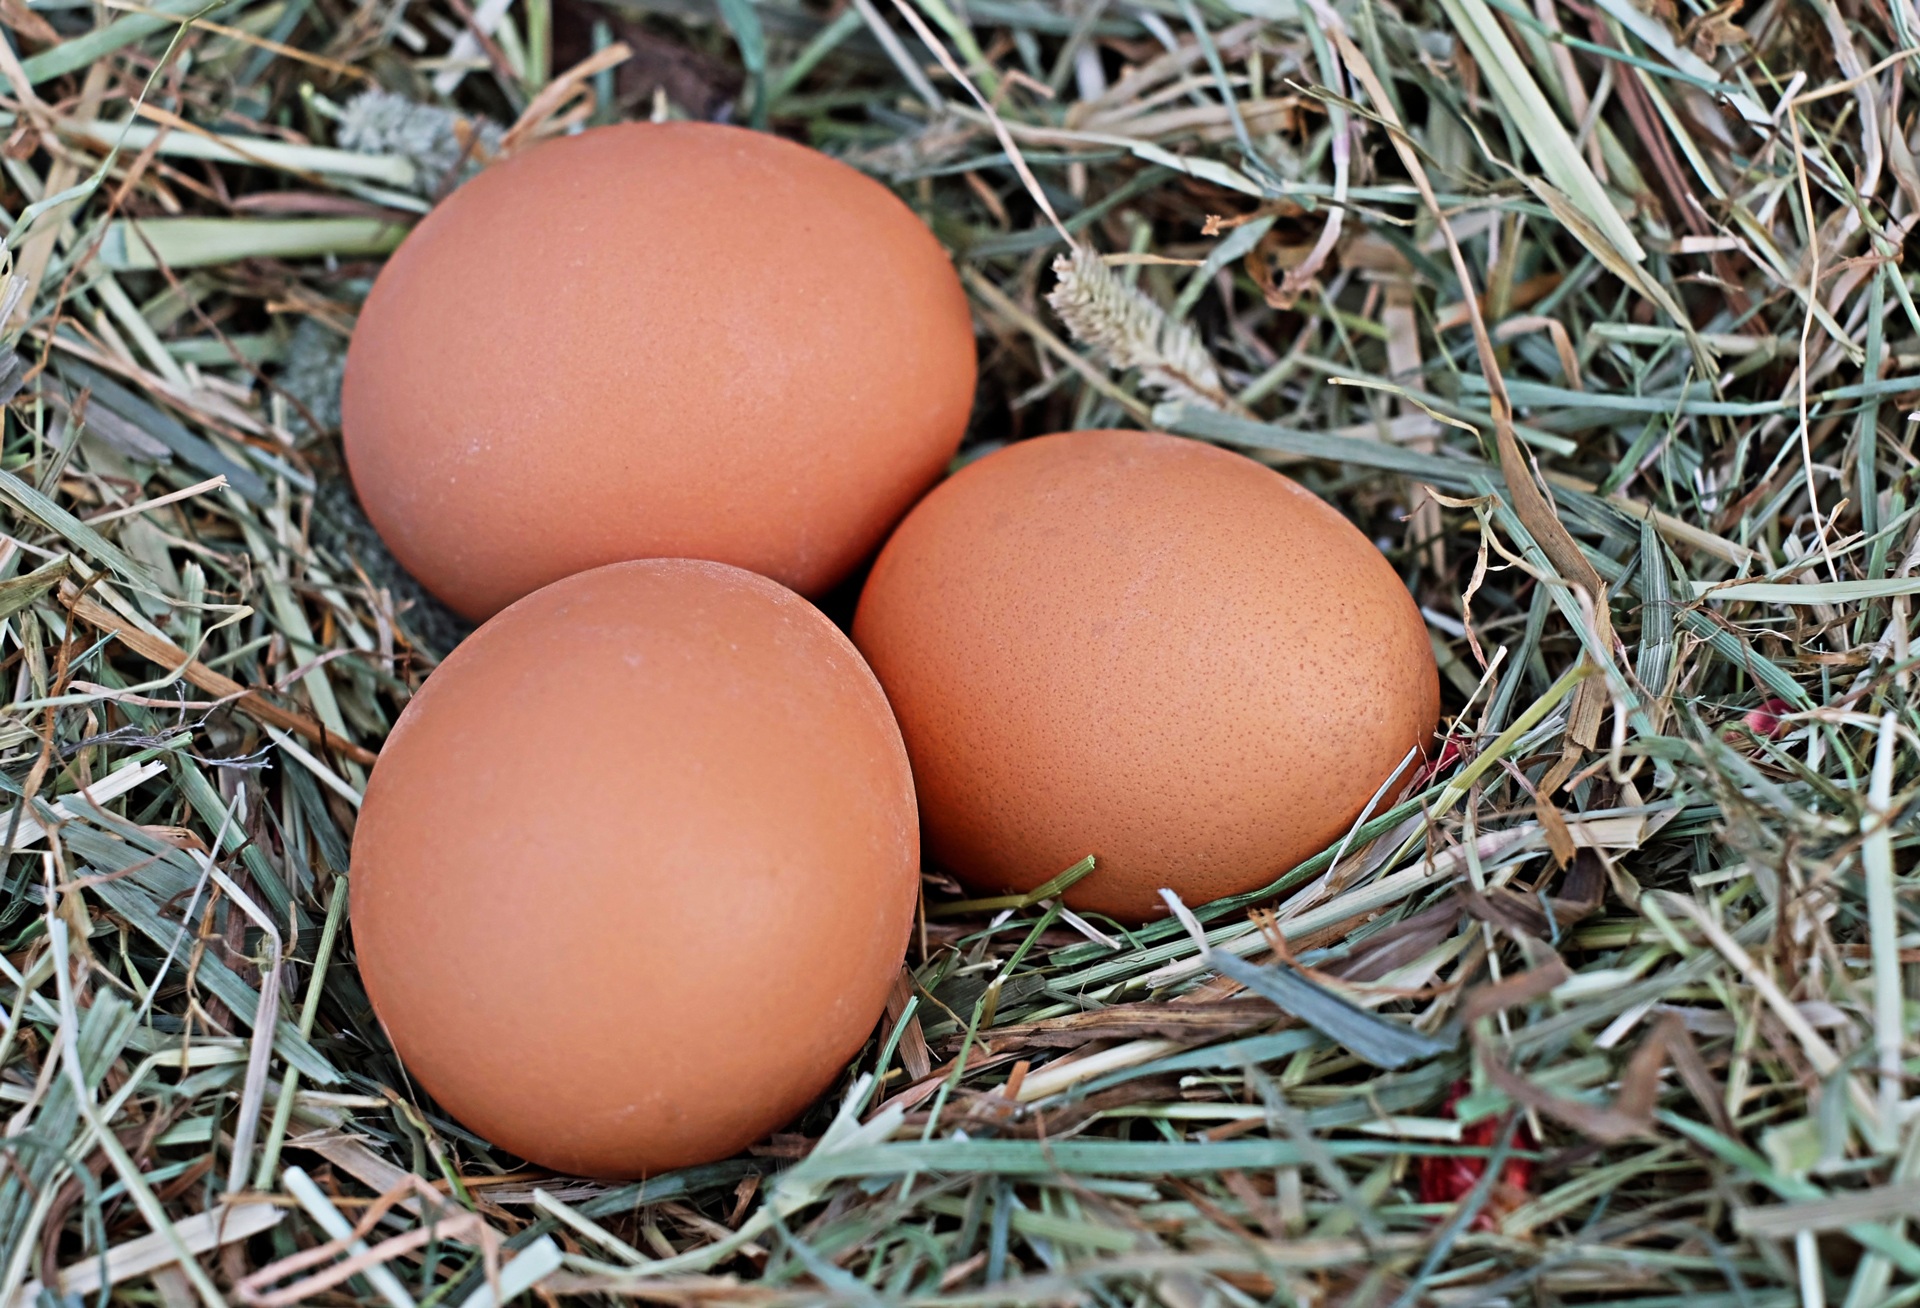
food, brown, agriculture, egg, close up, chicken eggs, bio, easter egg